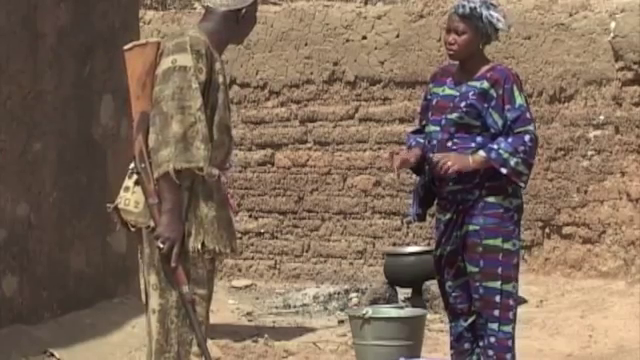
Nataal bii ab jigéen la ak ku góor. Xam naa boo demee jëkkër ak jabar lañ. Ku jigéen ki mu ngi teg cinam ak benn siwo. Ku góor ki ngi yor benn mbaq-dóom xam naa day rëbbi rekk xam naa su ma juumulee. Dafa mel ni daal dañii waxtaan. Walla ku góor gi daa mel ni kuy tàggu soxna si.